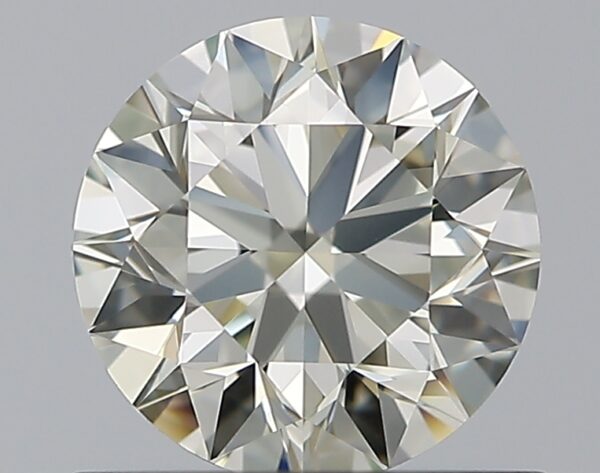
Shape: round
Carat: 0.75
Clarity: VVS1
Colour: N
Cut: EX
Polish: EX
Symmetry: EX
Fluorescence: F
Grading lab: GIA
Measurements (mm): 5.76 x 5.78 x 3.61